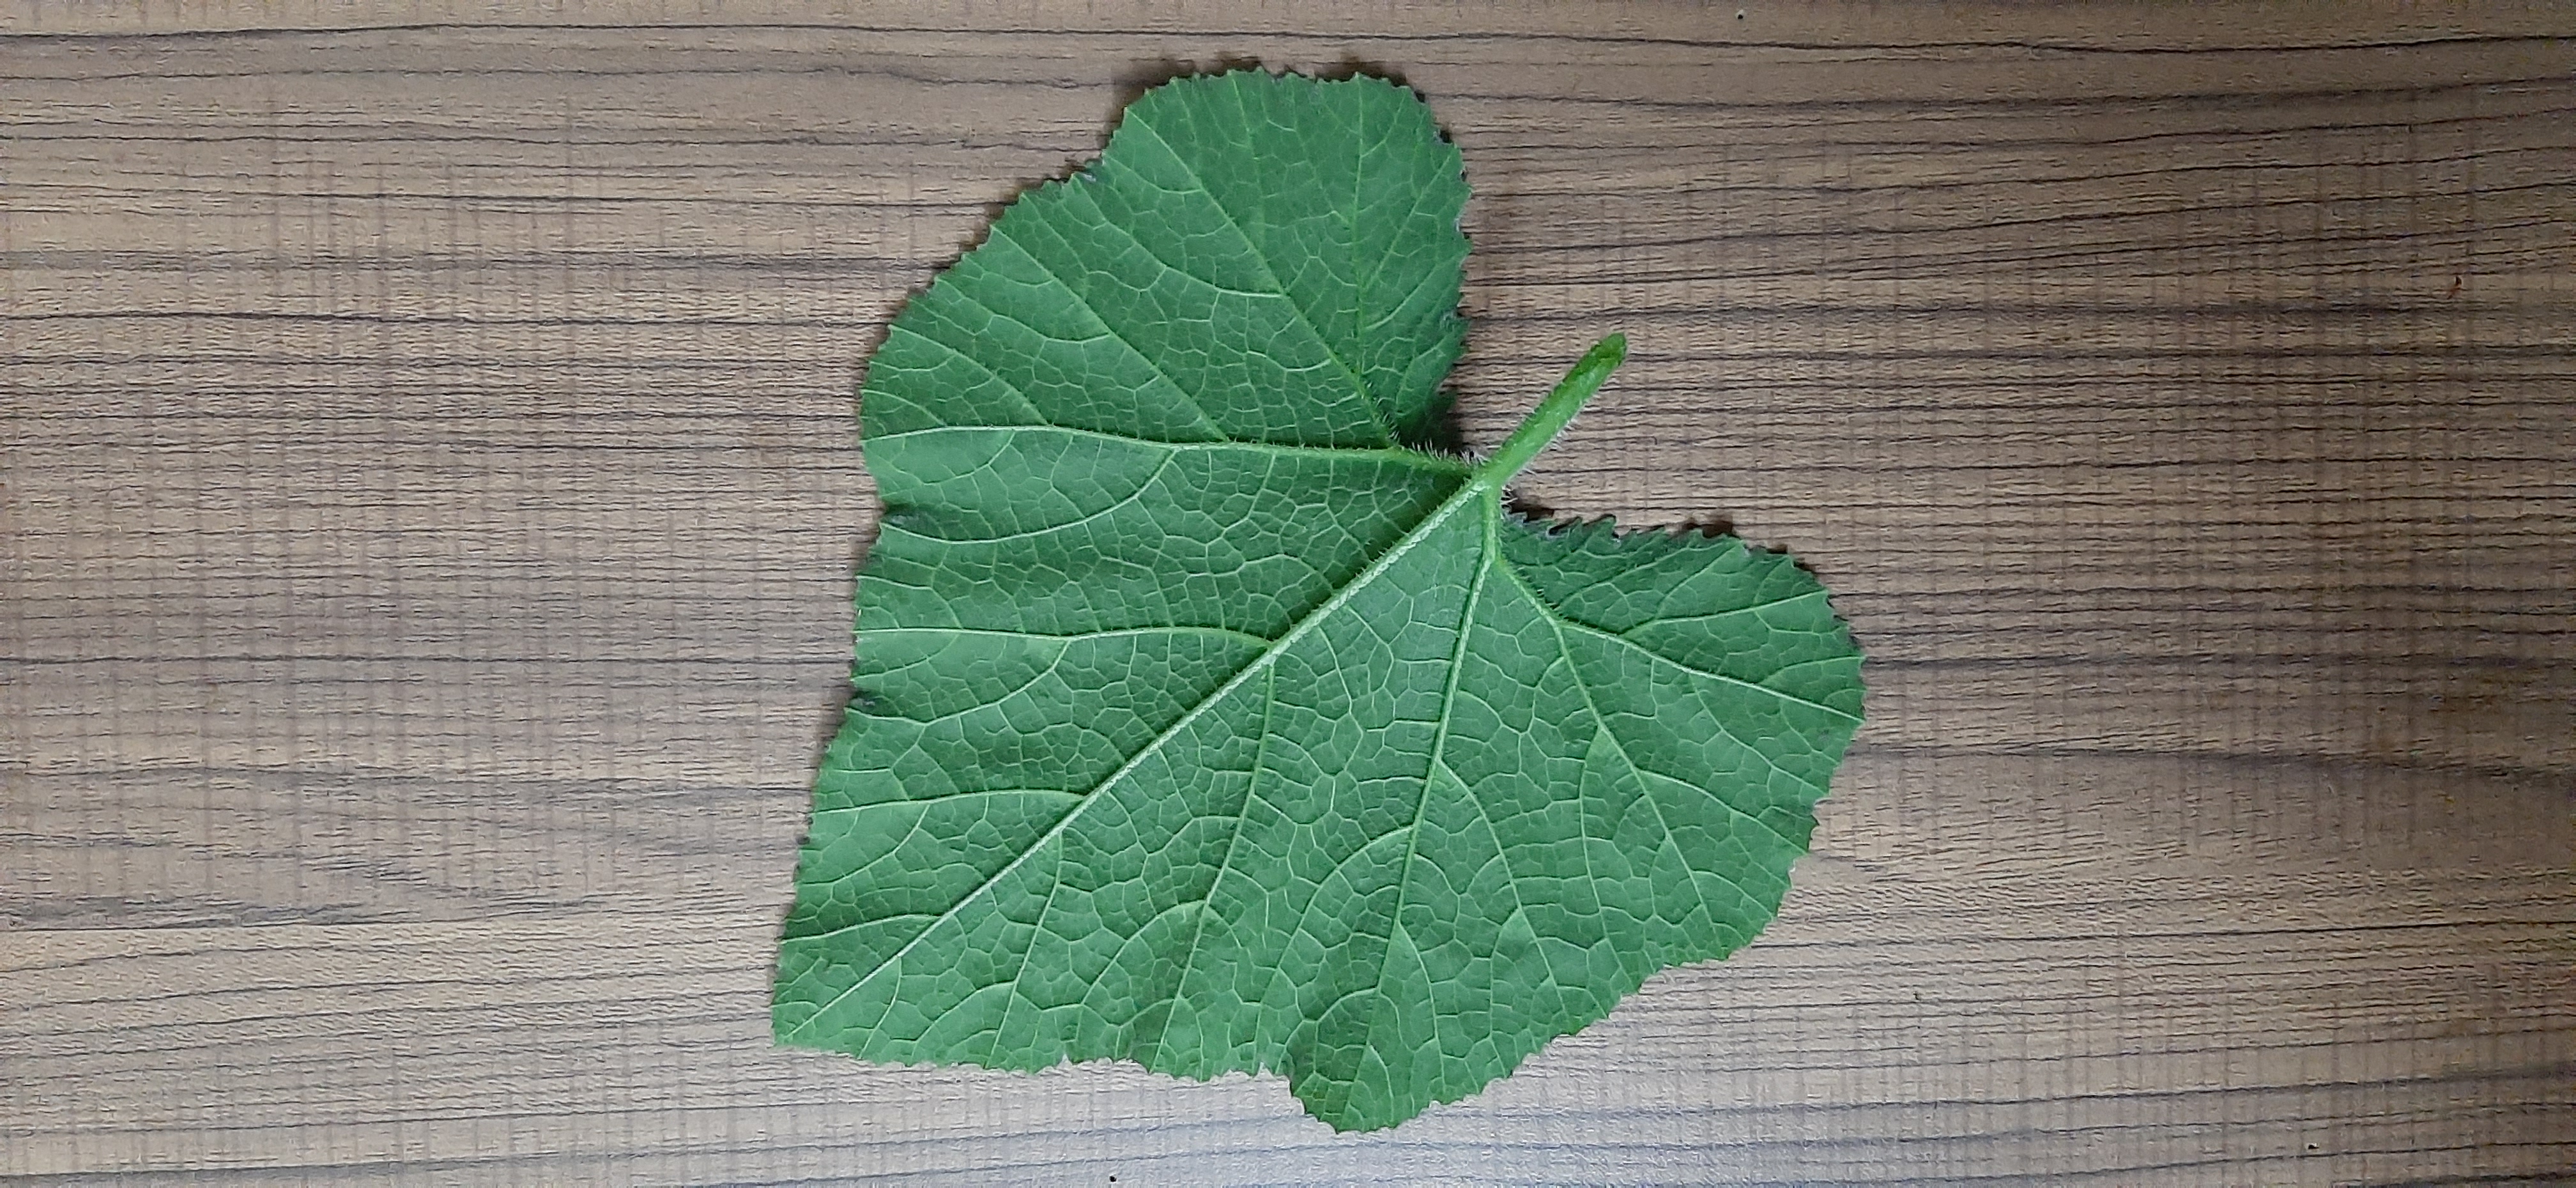
Plant: Pumpkin